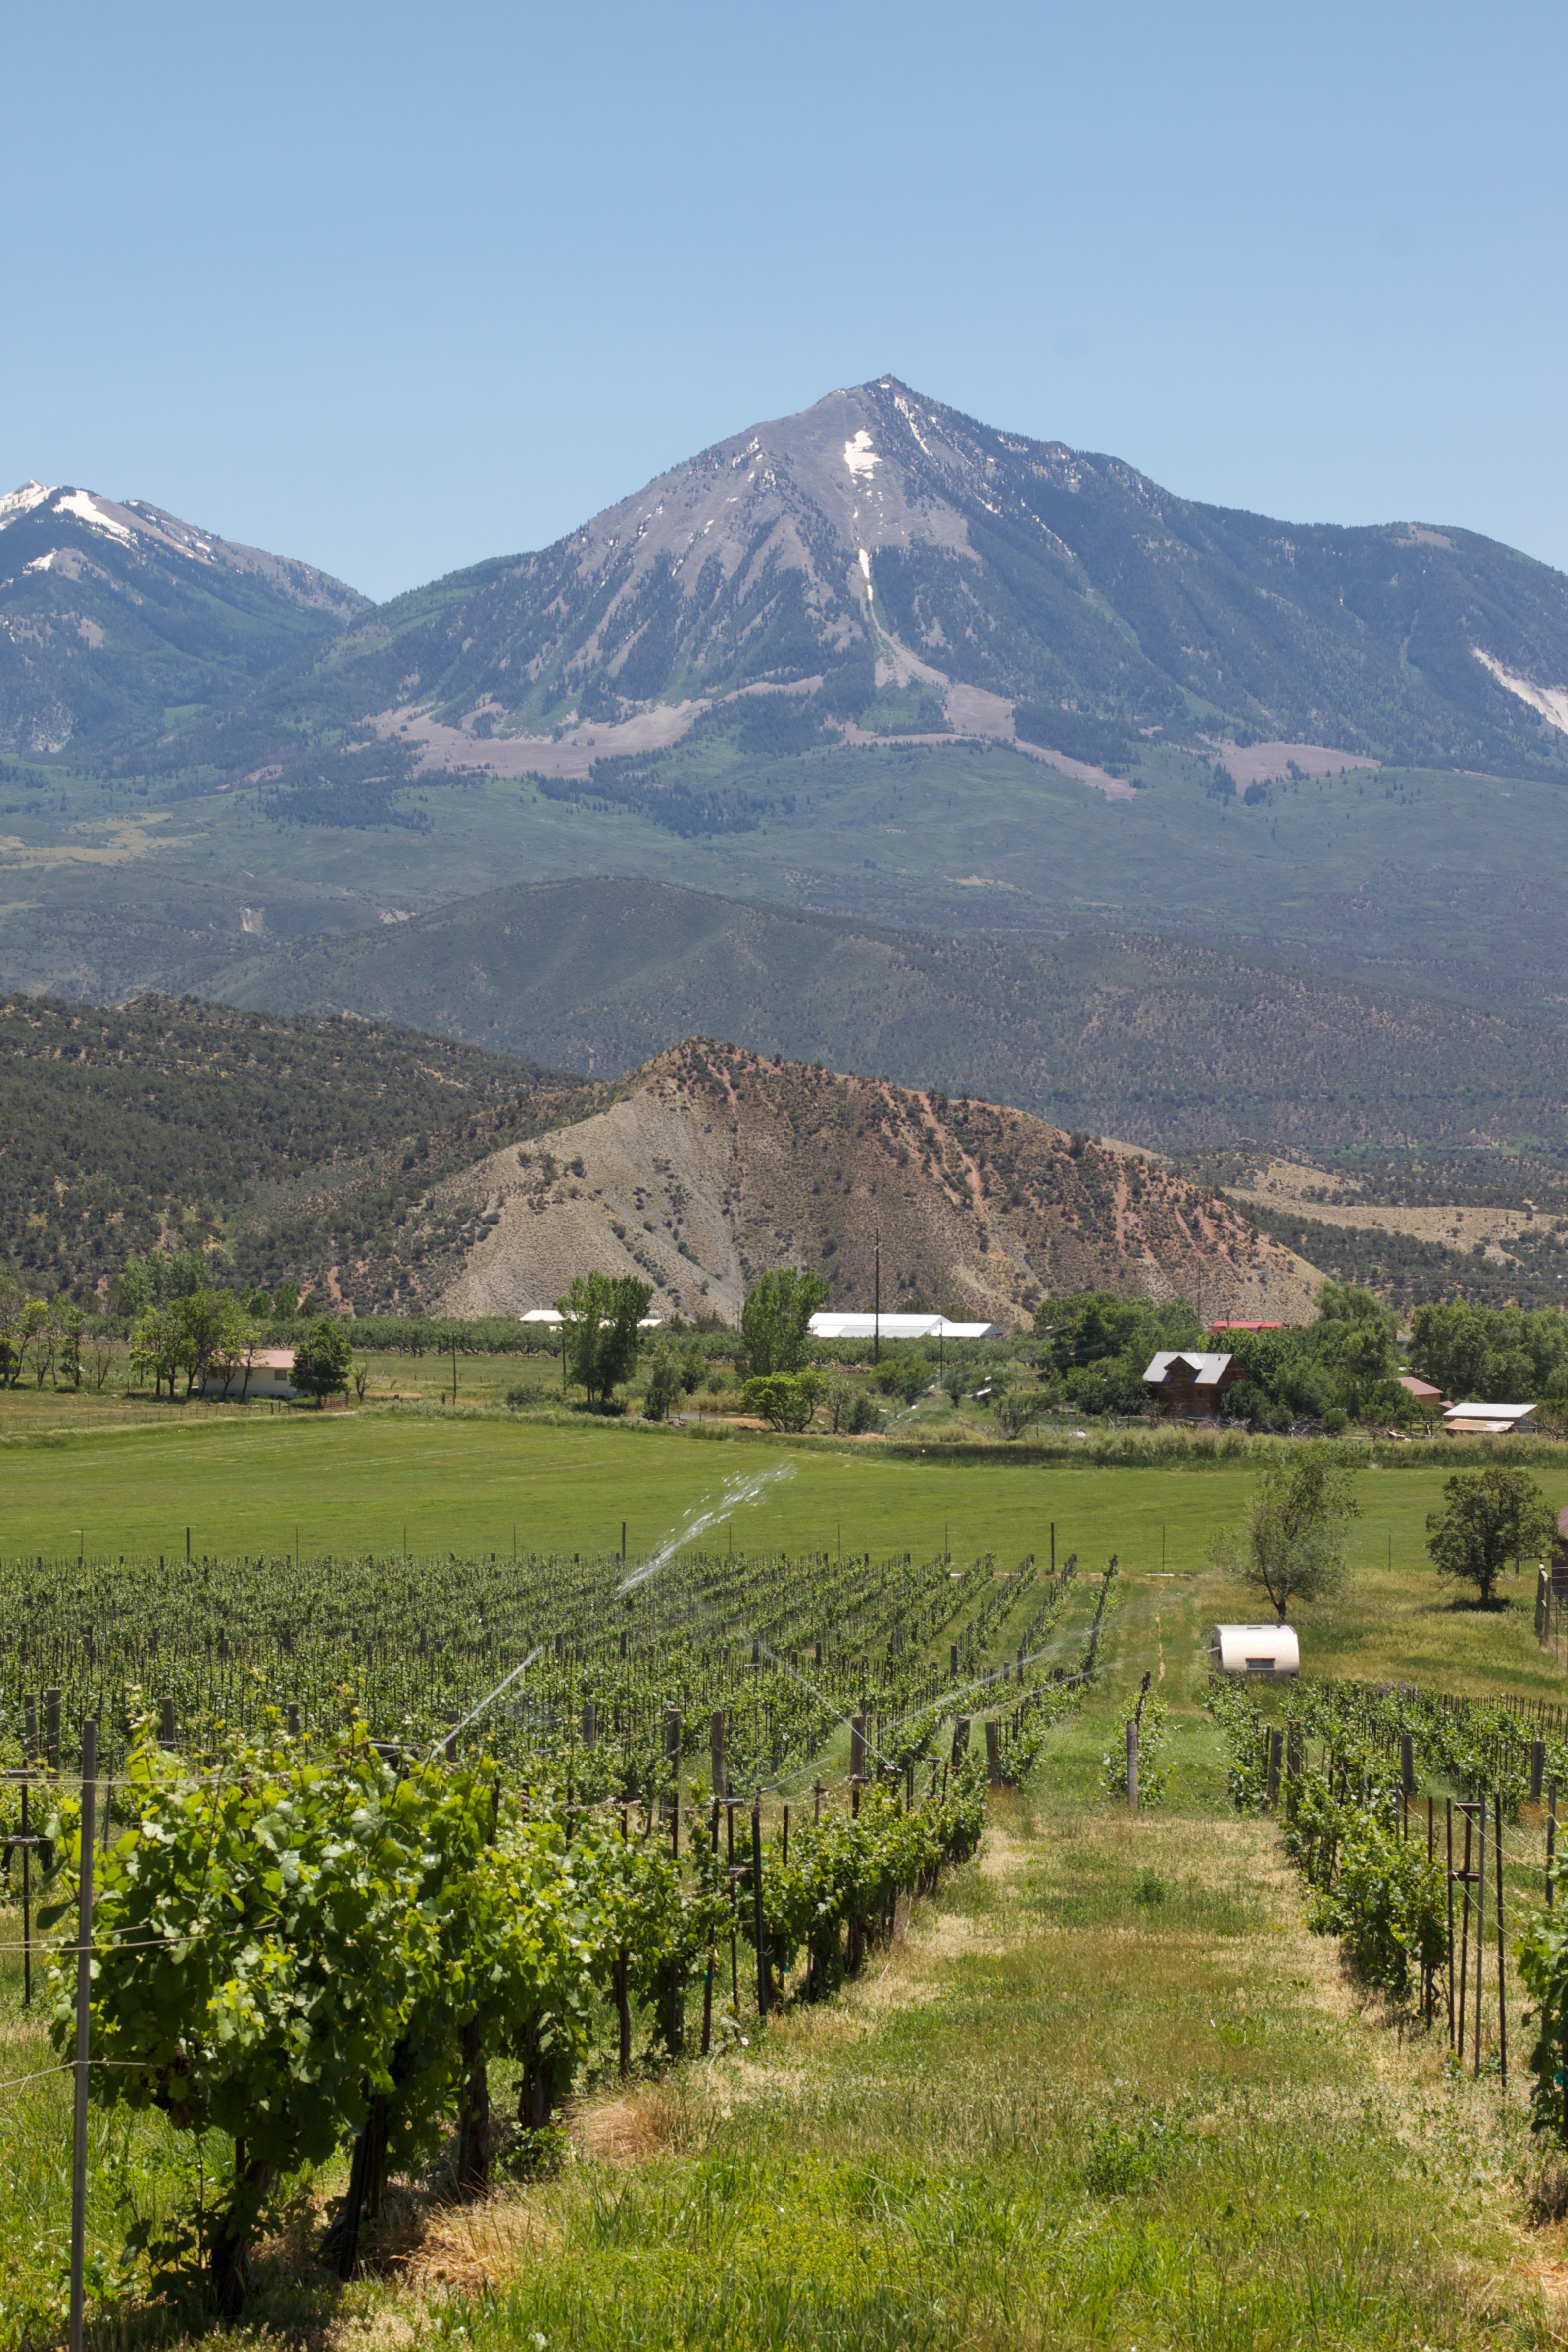
landscape, mountain, vineyard, wine, field, hill, flower, valley, mountain range, agriculture, highland, plantation, plateau, odyssey, rural area, landform, mountainous landforms